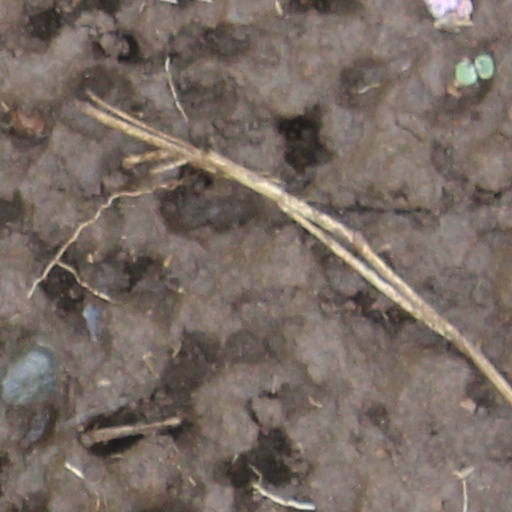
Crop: wheat